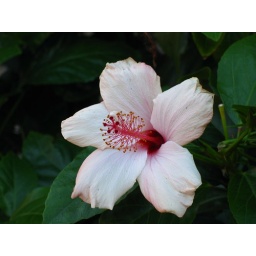
Pale pink hibiscus flower flowering by the roadside in Protaras, Cyprus.